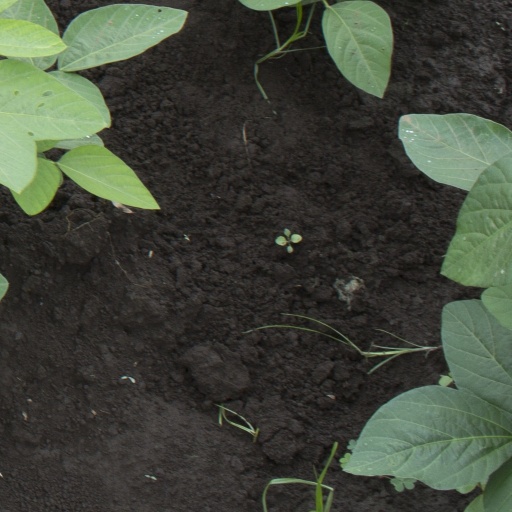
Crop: soybean